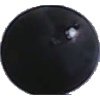
Label: blue_grape